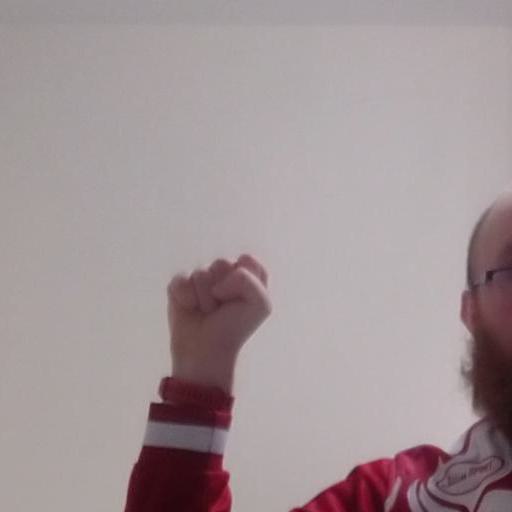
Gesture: fist